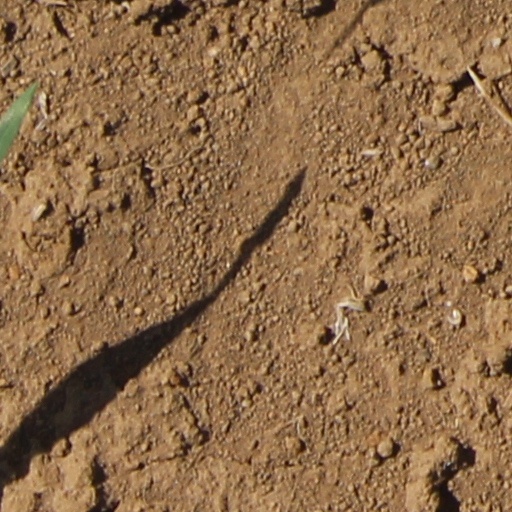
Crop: wheat